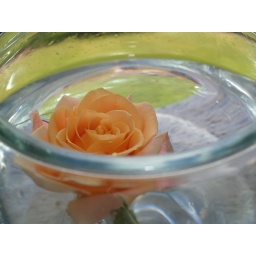
Goofing around with a fish bowl